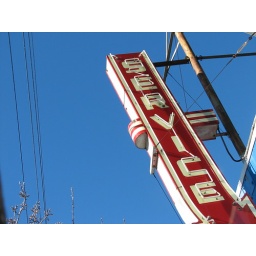
old neon auto service sign in the laural netghborhood - oakland, california